Pontifical Mission Societies

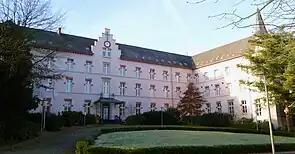

The Pontifical Mission Societies (TPMS), known in some countries as Missio, is the name of a group of Catholic missionary societies that are under the jurisdiction of the Pope. These organizations include the Society for the Propagation of the Faith, the Society of St. Peter the Apostle, the Holy Childhood Association and the Missionary Union of Priests and Religious.